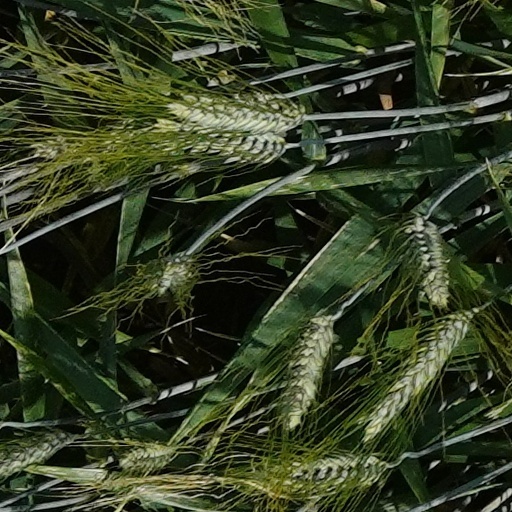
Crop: wheat